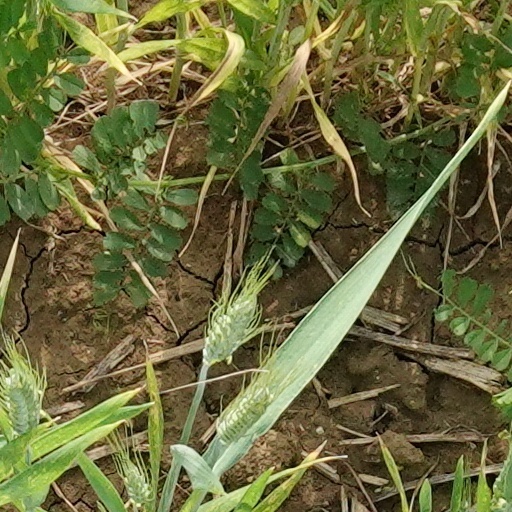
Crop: wheat